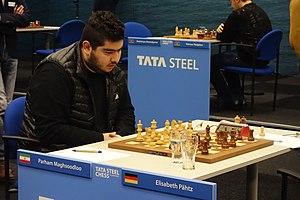
Parham Maghsoodloo ou Maghsoudlou est un joueur d'échecs iranien né le 11 août 2000. Grand maître international depuis 2016, il a remporté le championnat iranien en 2017 et 2018 et le championnat du monde d'échecs junior en 2018.